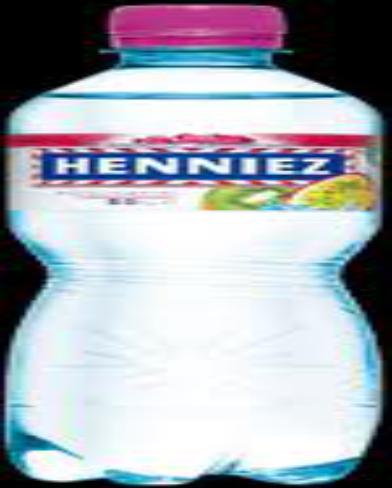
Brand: Henniez
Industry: Food